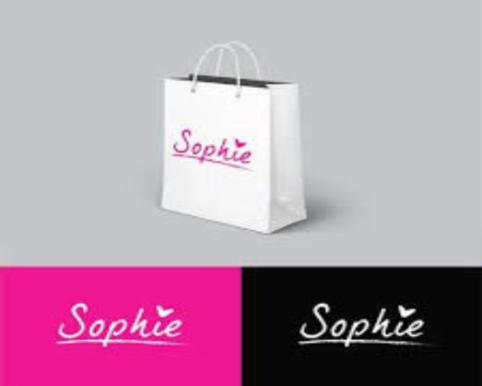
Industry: Clothes